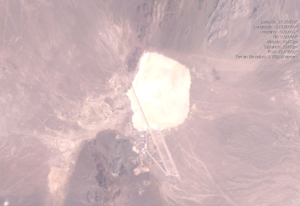
Area 51
Satellitfoto af Area 51 taget af NASA
Area 51 er den folkelige benævnelse for Groom Lake-basen, der er beliggende i det sydlige Nevada. Selve basen er beliggende inden for Nevada Test and Training Area dybt inde i et afspærret område. Basen er hjemsted for test og udvikling af nogle af USAs mest avancerede militære systemer, primært fly.